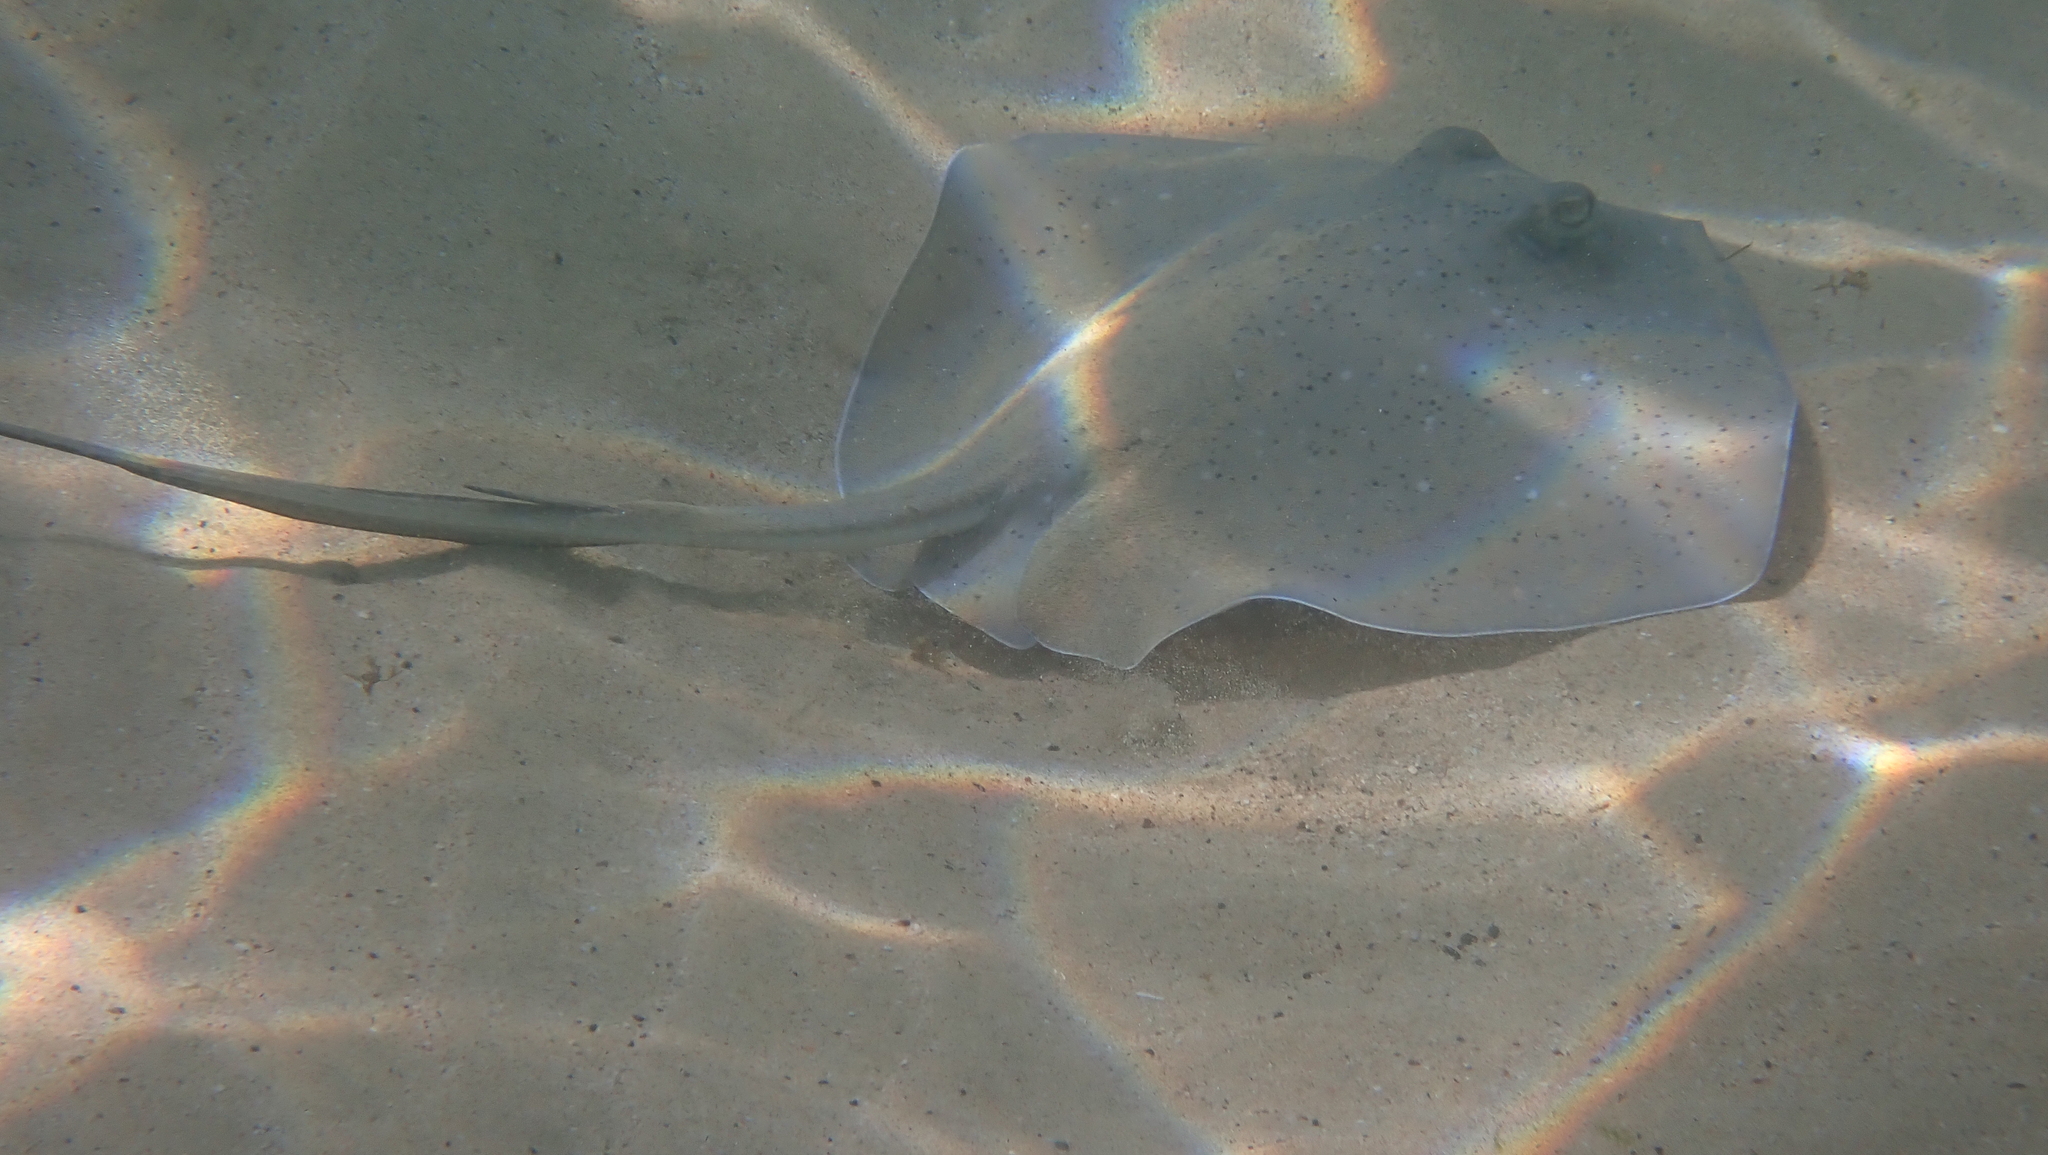
fish (species not among the labelled classes)